The Accusing Song

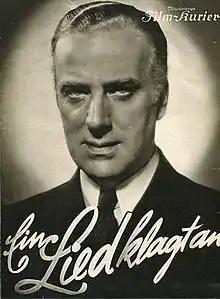

The Accusing Song is a 1936 German musical drama film directed by Georg Zoch and starring Louis Graveure, Gina Falckenberg and Walter Rilla. It was shot at the Tempelhof Studios in Berlin.